The Maid (2020 film)

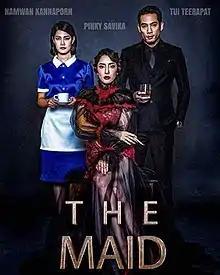
Film poster

The Maid is a 2020 Thai supernatural slasher film directed by Lee Thongkham, written by Lee Thongkham and Piyaluk Tuntisrisakul starring Ploy Sornarin. The film was released on Netflix on 9 July 2020.